Middlesex County Council elections

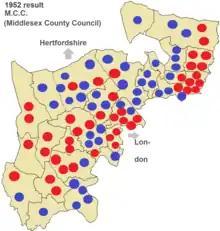
Results of the 1952 Middlesex County Council election

The boundaries of many electoral divisions were altered, with effect from elections of 3 April 1952. Their number, corresponding to that of councillors was reduced to 87, from 90.